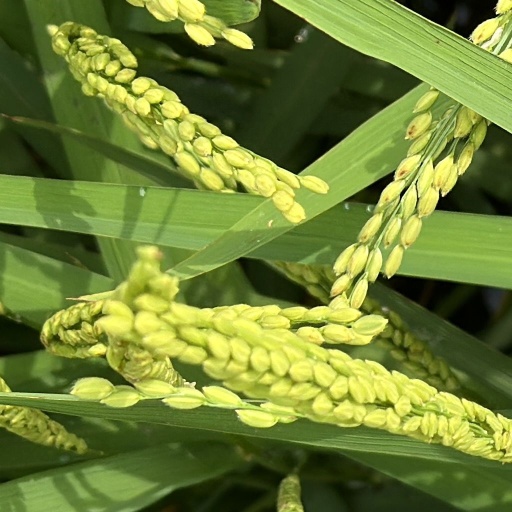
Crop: rice